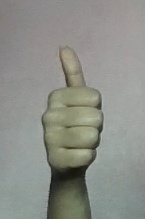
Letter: aleff